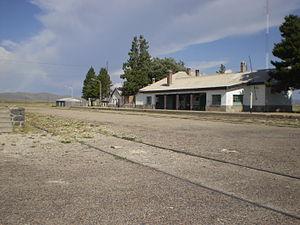
Pilcaniyeu est une petite ville d'Argentine, chef-lieu du département de Pilcaniyeu, en province de Río Negro.